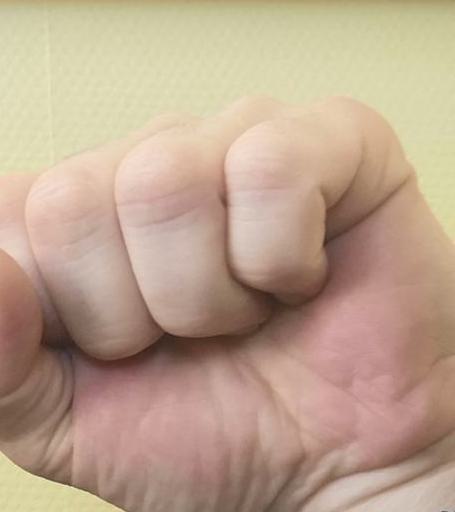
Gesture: fist